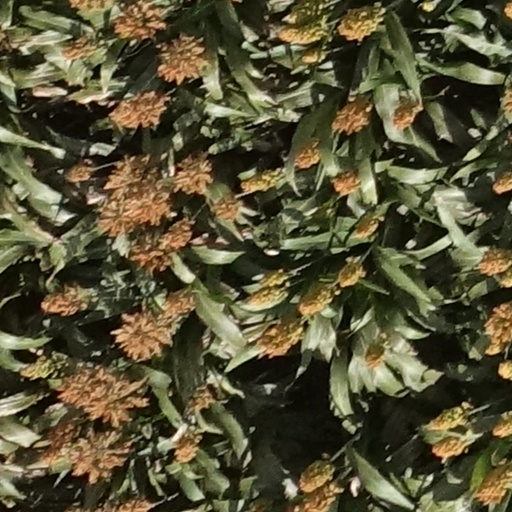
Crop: sorghum